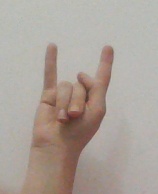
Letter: la